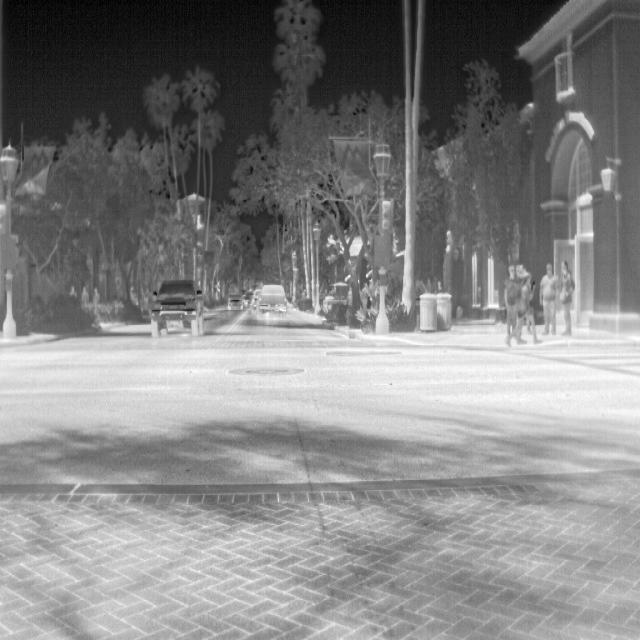
Detected objects:
label: person
label: person
label: person
label: person
label: person